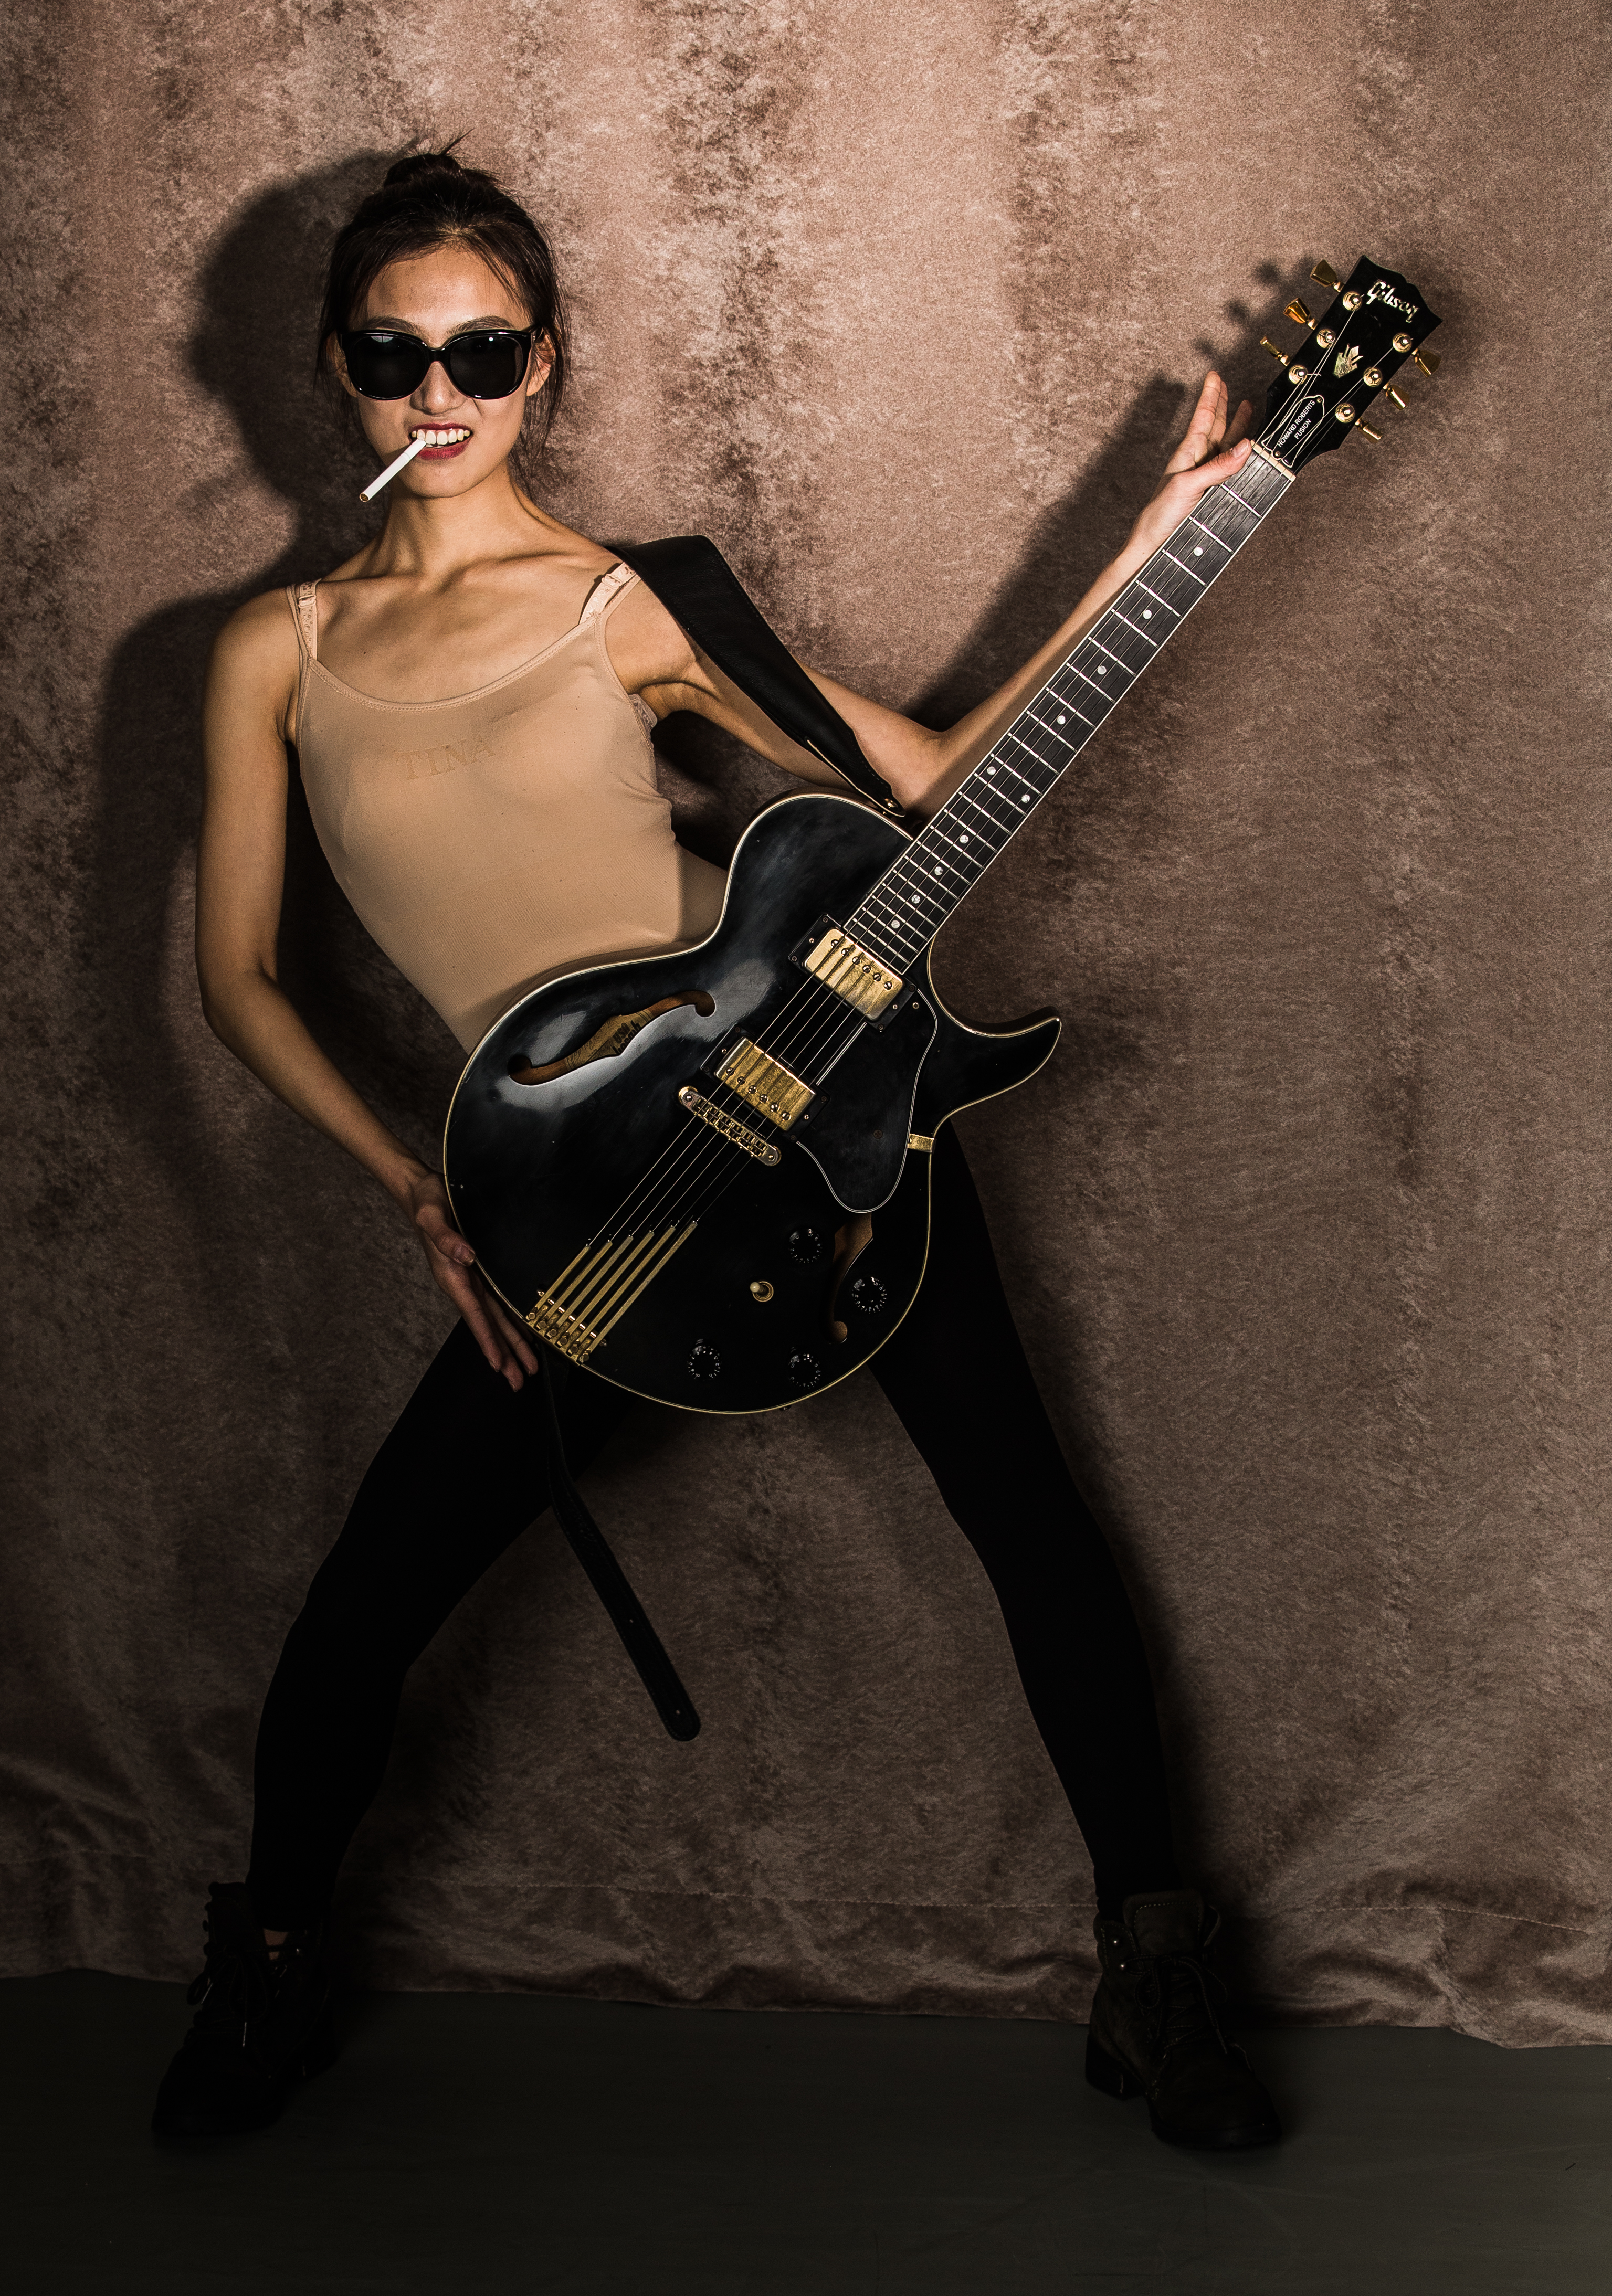
black, guitarist, guitar, lady, string instrument, musician, plucked string instruments, bassist, musical instrument, acoustic guitar, photo shoot, model